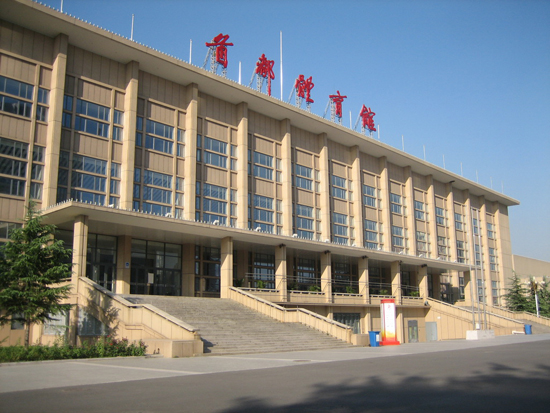
地标名称：首都体育馆
所在城市：北京市·海淀区